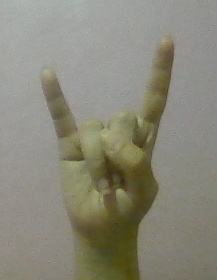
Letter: la